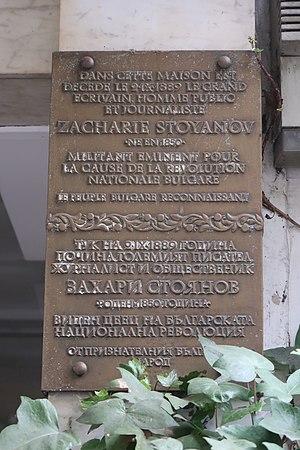
Plaque en hommage au révolutionnaire bulgare Zahari Stoyanov devant l'hôtel de Suez, 31 boulevard Saint-Michel (Paris, 5e).
Zahari Stoyanov, né en 1850 à Medven, près de Sliven et mort le 2 septembre 1889 à Paris, est un révolutionnaire, écrivain et historien bulgare. Il participe à l'insurrection d'avril 1876 et en devient le premier historien, en écrivant Memoirs of the Bulgarian Uprisings. Il mène l'unification de la Bulgarie et de la Roumélie orientale en 1885 et fut l'un des dirigeants du Parti libéral populaire jusqu'à la fin de sa vie.
Le boulevard Saint-Michel est une voie de Paris séparant les 5ᵉ et 6ᵉ arrondissements depuis la Seine jusqu'au quartier de Port-Royal.